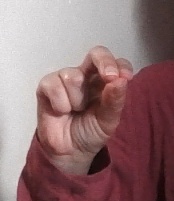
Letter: gaaf